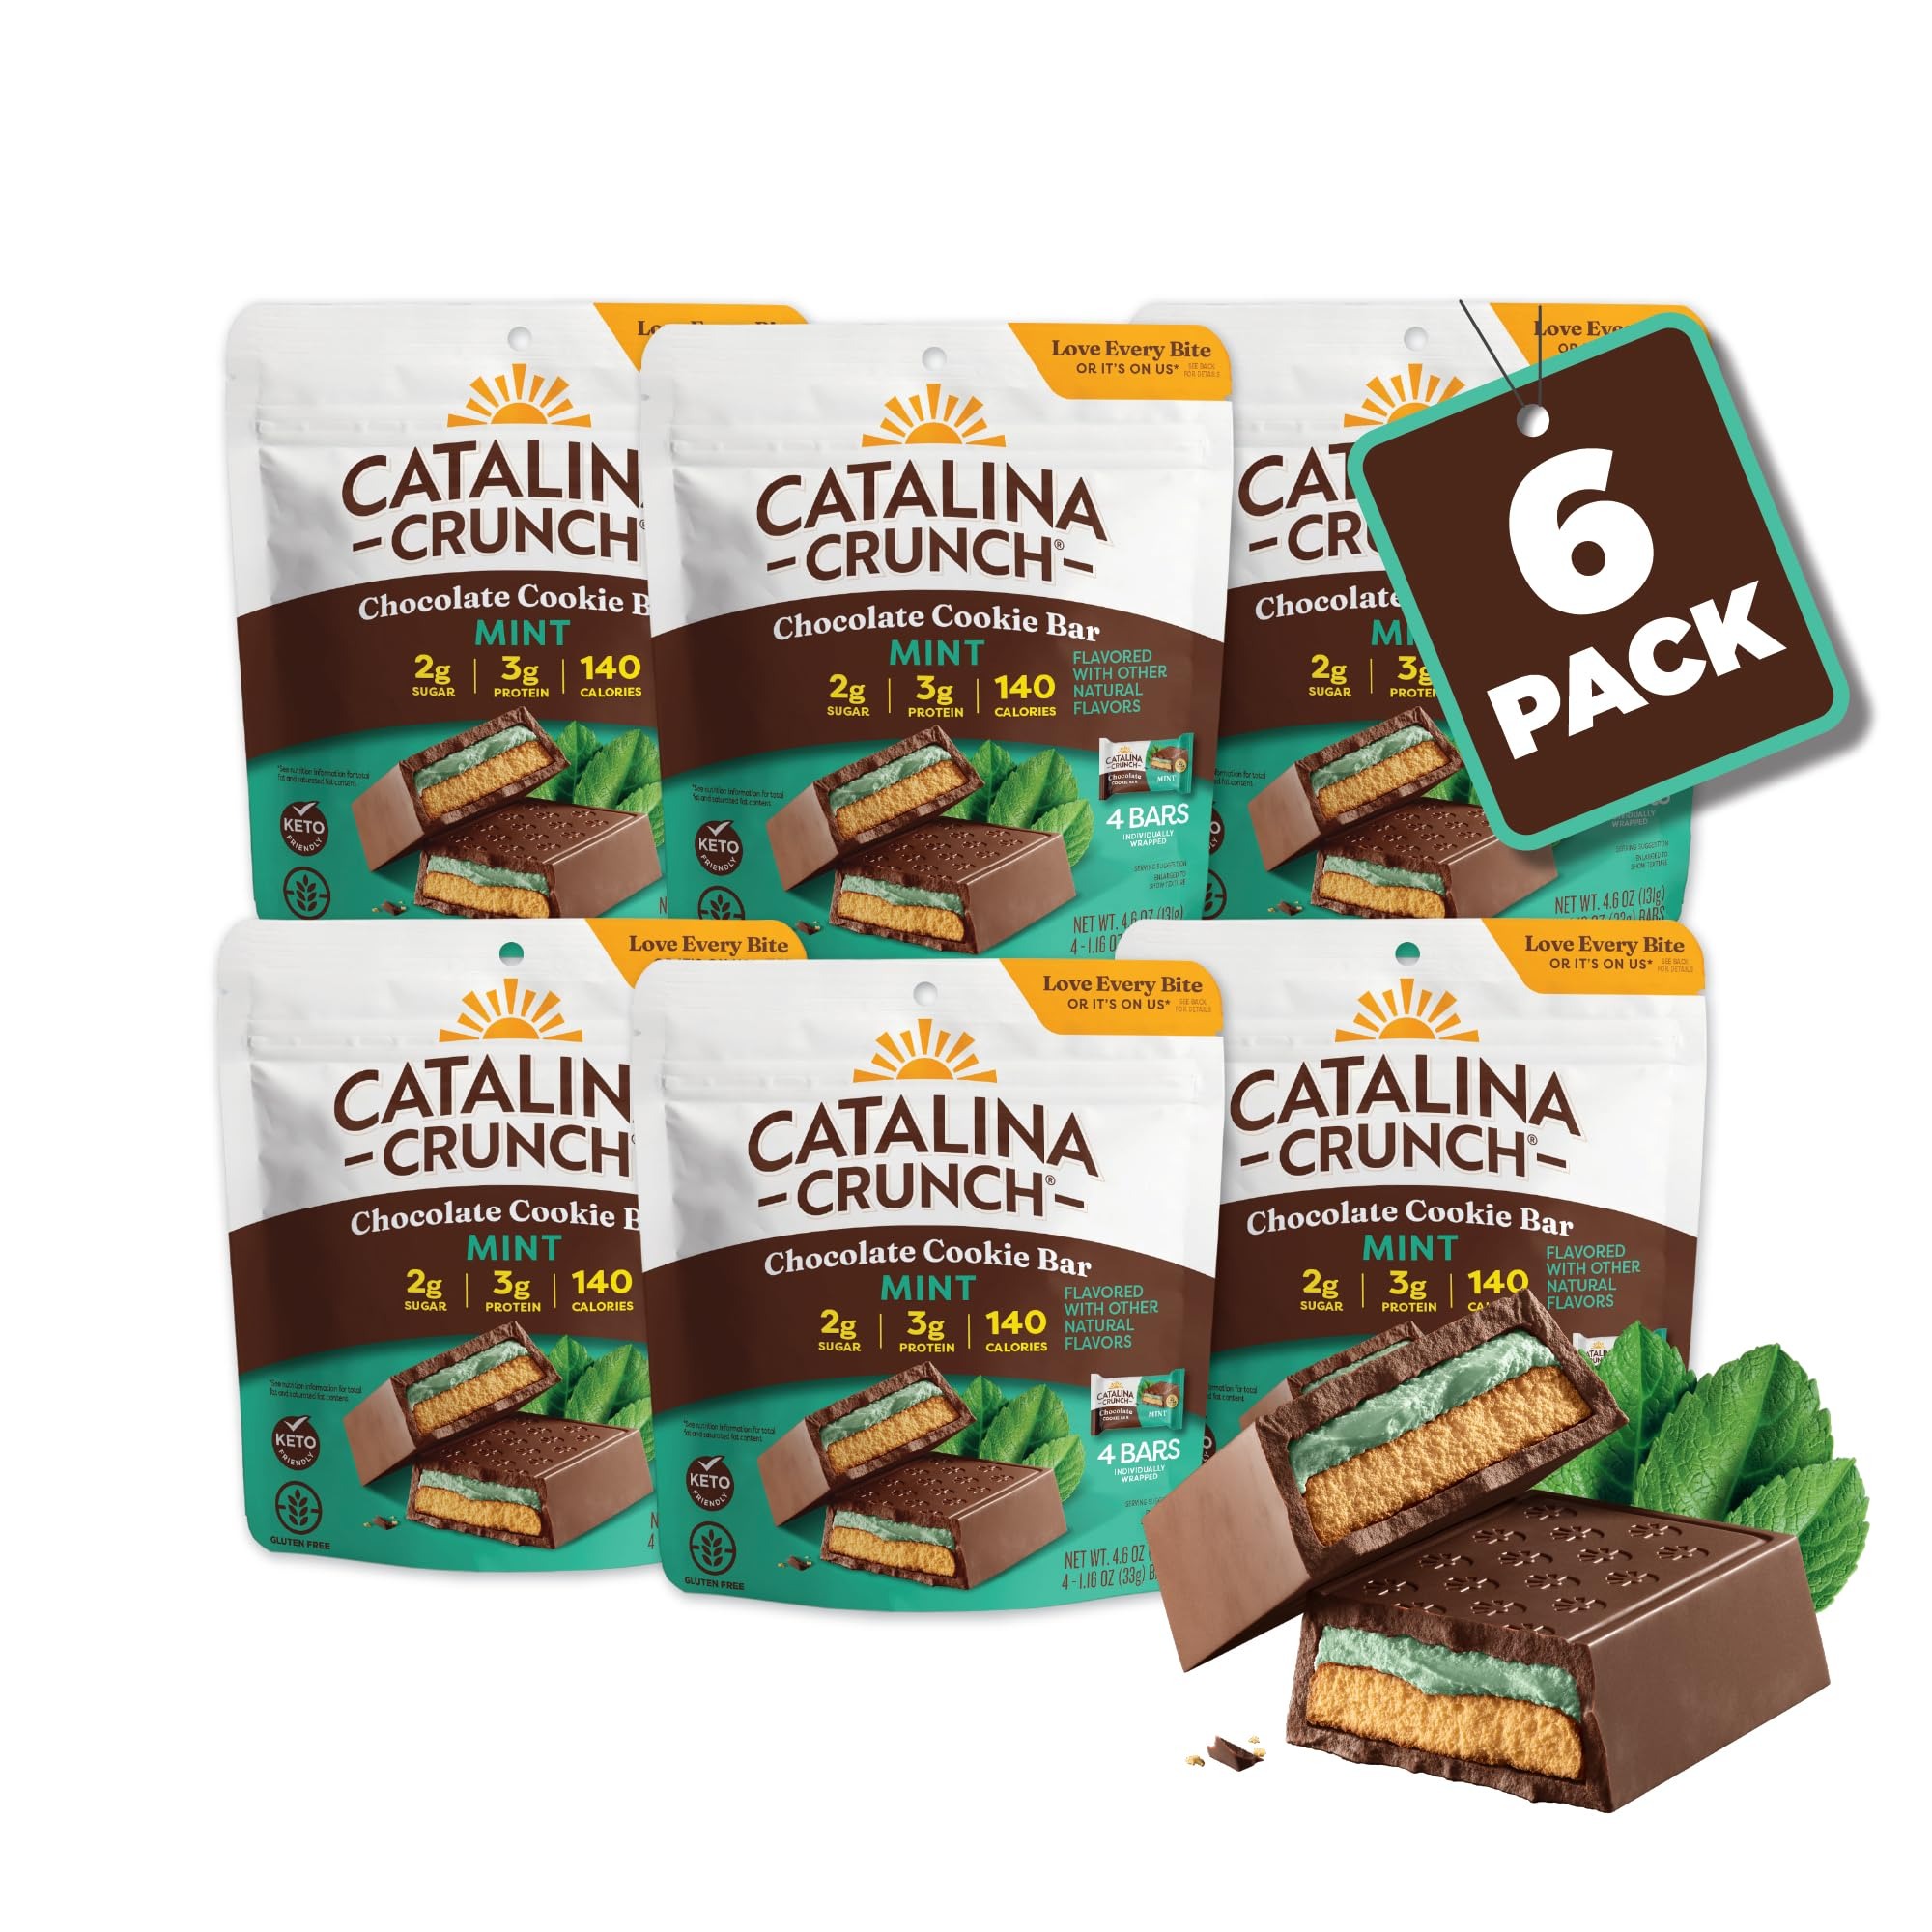
Item Name: Catalina Crunch Chocolate Cookie Bars – Low Carb Snacks with 2g Sugar and 3g Protein - Gluten Free Low Sugar Candy Bars, Keto Friendly, Kosher – Mint, 4 Count (Pack of 6)
Bullet Point 1: NEW FROM CATALINA CRUNCH: Catalina Crunch Cookie Bars are a low sugar option featuring a crunchy cookie center paired with a smooth, flavorful filling, covered in decadent chocolate.
Bullet Point 2: INDIVIDUALLY WRAPPED: Includes six (6) pouches containing four (4) individually wrapped bars for a total of twenty-four (24) bars perfect for lunches, on-the-go snacking, and stocking stuffers.
Bullet Point 3: LOW SUGAR TREATS THAT SATISFY YOUR SWEET TOOTH: Catalina Crunch Chocolate Cookie Bars provide you an indulgent treat with only 2 grams of sugar per bar.
Bullet Point 4: KETO FRIENDLY, KOSHER, GLUTEN FREE: All Catalina Crunch Chocolate Cookie Bars are keto friendly, certified kosher, and gluten free.
Bullet Point 5: CATALINA CRUNCH MISSION: Catalina Crunch is on a mission to make great tasting snacks earnestly made with protein, fiber, and good fats while minimizing sugar.
Product Description: Diagnosed as a type 1 diabetic, our founder created Catalina Crunch because he saw a real gap in the market for delicious, better-for-you options that met his needs. Our recipes are uniquely crafted so customers can enjoy amazing cereals and snacks that are low in sugar, with positive nutrition like protein and fiber. Today, with an expanded portfolio, Catalina Snacks continues to deliver uncompromised taste and quality in every bite helping you to live a healthier life.
Value: 24.0
Unit: Count

Price: 7.04